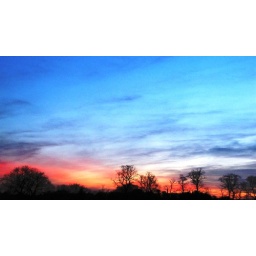
The sunset from my office window in Thetford.